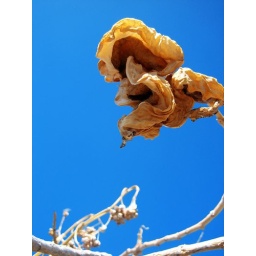
a dried out plant on a lava field in kona